French art

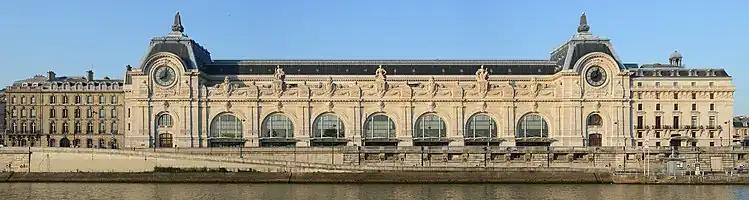
Musée d'Orsay

Romantic tendencies continued throughout the century, both idealized landscape painting and Realism have their seeds in Romanticism. The work of Gustave Courbet and the Barbizon school are logical developments from it, as is the late nineteenth century Symbolism of such painters as Gustave Moreau, the professor of Henri Matisse and Georges Rouault, as well as Odilon Redon.